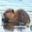
Label: beaver